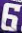
Number: 6